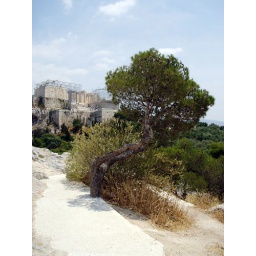
A cute tree in Athens with a view.